Cedarbrae Collegiate Institute

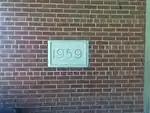
The "1959" datestone for Cedarbrae S.S.

The school is by area the largest in Scarborough consisting of 16 acres located on Markham Road, south of Lawrence Ave, north of Eglinton Ave and one of the largest schools by area in the former Scarborough Board of Education (the other being Woburn, David and Mary Thomson, Albert Campbell and Midland Avenue). The 254,765-square-foot facility includes 48 conventional classrooms, eight science laboratories, a gymnasium which can be partitioned into three smaller gymnasiums, a pool, 2 automotive technology shops, 2 wood shops, a film studio, a fitness room and dance studio next to it, a cafeteria with a serving room on the southwestern side, 2 home economics classrooms, the main and guidance offices on the north, and a library (Howard R. Campbell Resource Centre). Cedarbrae also has a 400m track behind the school facing west and is one of the few schools in Toronto which still has a performance theatre stage in its auditorium which was named "John Grabb Theatre" after its founding principal.